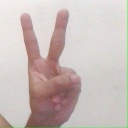
अक्षर: क